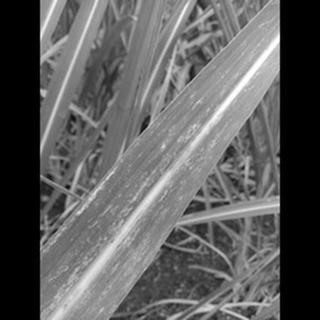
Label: sugarcane_rust